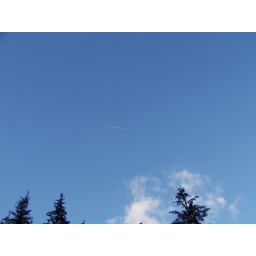
An airplane is flying over Etola